Effects of Hurricane Katrina in New Orleans

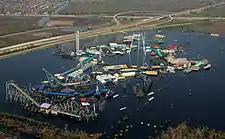

Louis Armstrong New Orleans International Airport was closed before the storm but reported no flooding in airplane movement areas or inside of the terminal itself. By August 30, it was reopened to humanitarian and rescue operations. Commercial cargo flights resumed on September 10, and commercial passenger service resumed on September 13.